2014 Monaco Grand Prix

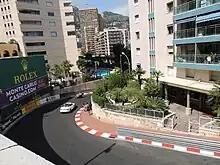
The Circuit de Monaco being prepared for the race

The 2014 Monaco Grand Prix was the sixth of the 19 rounds in the 2014 Formula One World Championship, and the 61st running of the race as part of the series. It was held on 25 May 2014 at the 19-turn Circuit de Monaco in Monte Carlo. It was officially called the "Formula 1 Grand Prix de Monaco 2014." Tyre supplier Pirelli brought the red-banded super soft and yellow-banded soft dry compound tyres to the race. The drag reduction system (DRS) had one activation zone for the race which was on the straight linking the final and first turns. For the Grand Prix, a total of 11 teams (each representing a different constructor) entered two race drivers each.